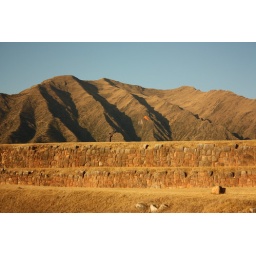
boy flying a kite in chinchero, peru